Sky position (RA, Dec in degrees): 166.887, 13.421
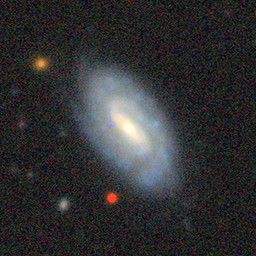
Galaxy morphology: Barred Spiral Galaxies